Geography of Utah

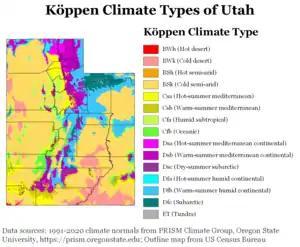
Köppen climate types of Utah, using 1991-2020 climate normals.

Utah features a dry, semi-arid to desert climate, although its many mountains feature a large variety of climates, with the highest points in the Uinta Mountains being above the timberline. The dry weather is a result of the state's location in the rain shadow of the Sierra Nevada in California. The eastern half of the state lies in the rain shadow of the Wasatch Mountains. The primary source of precipitation for the state is the Pacific Ocean, with the state usually lying in the path of large Pacific storms from October to May. In summer, the state, especially southern and eastern Utah, lies in the path of monsoon moisture from the Gulf of California.